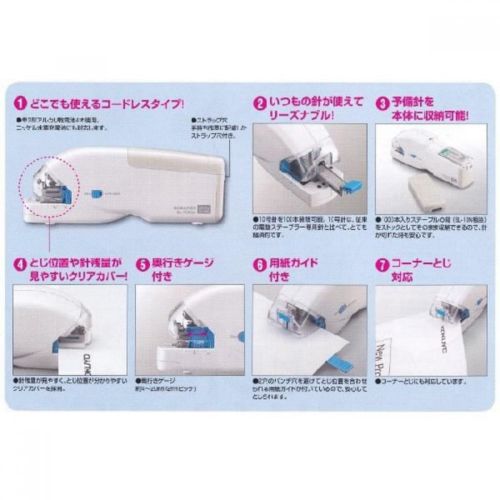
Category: stapler